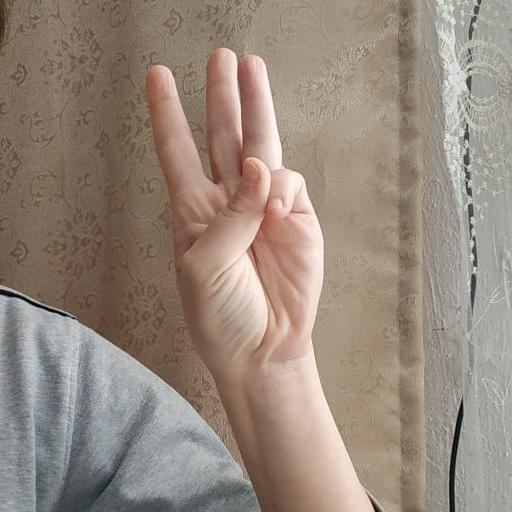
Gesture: three